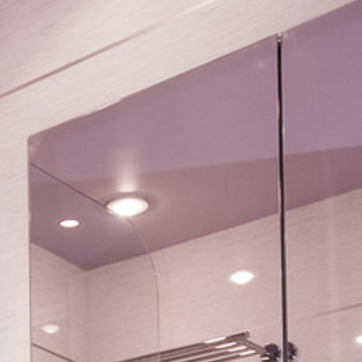
Material: mirror